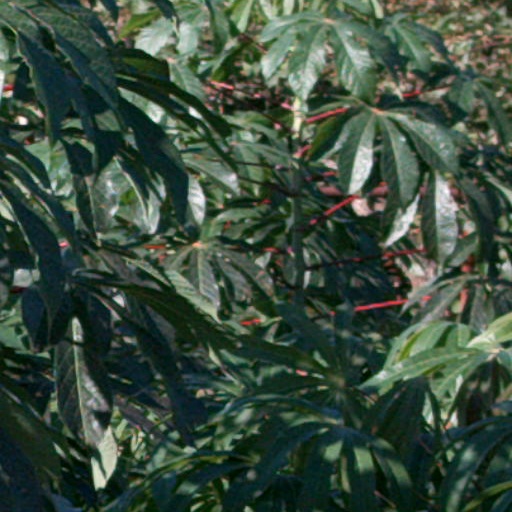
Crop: cassava